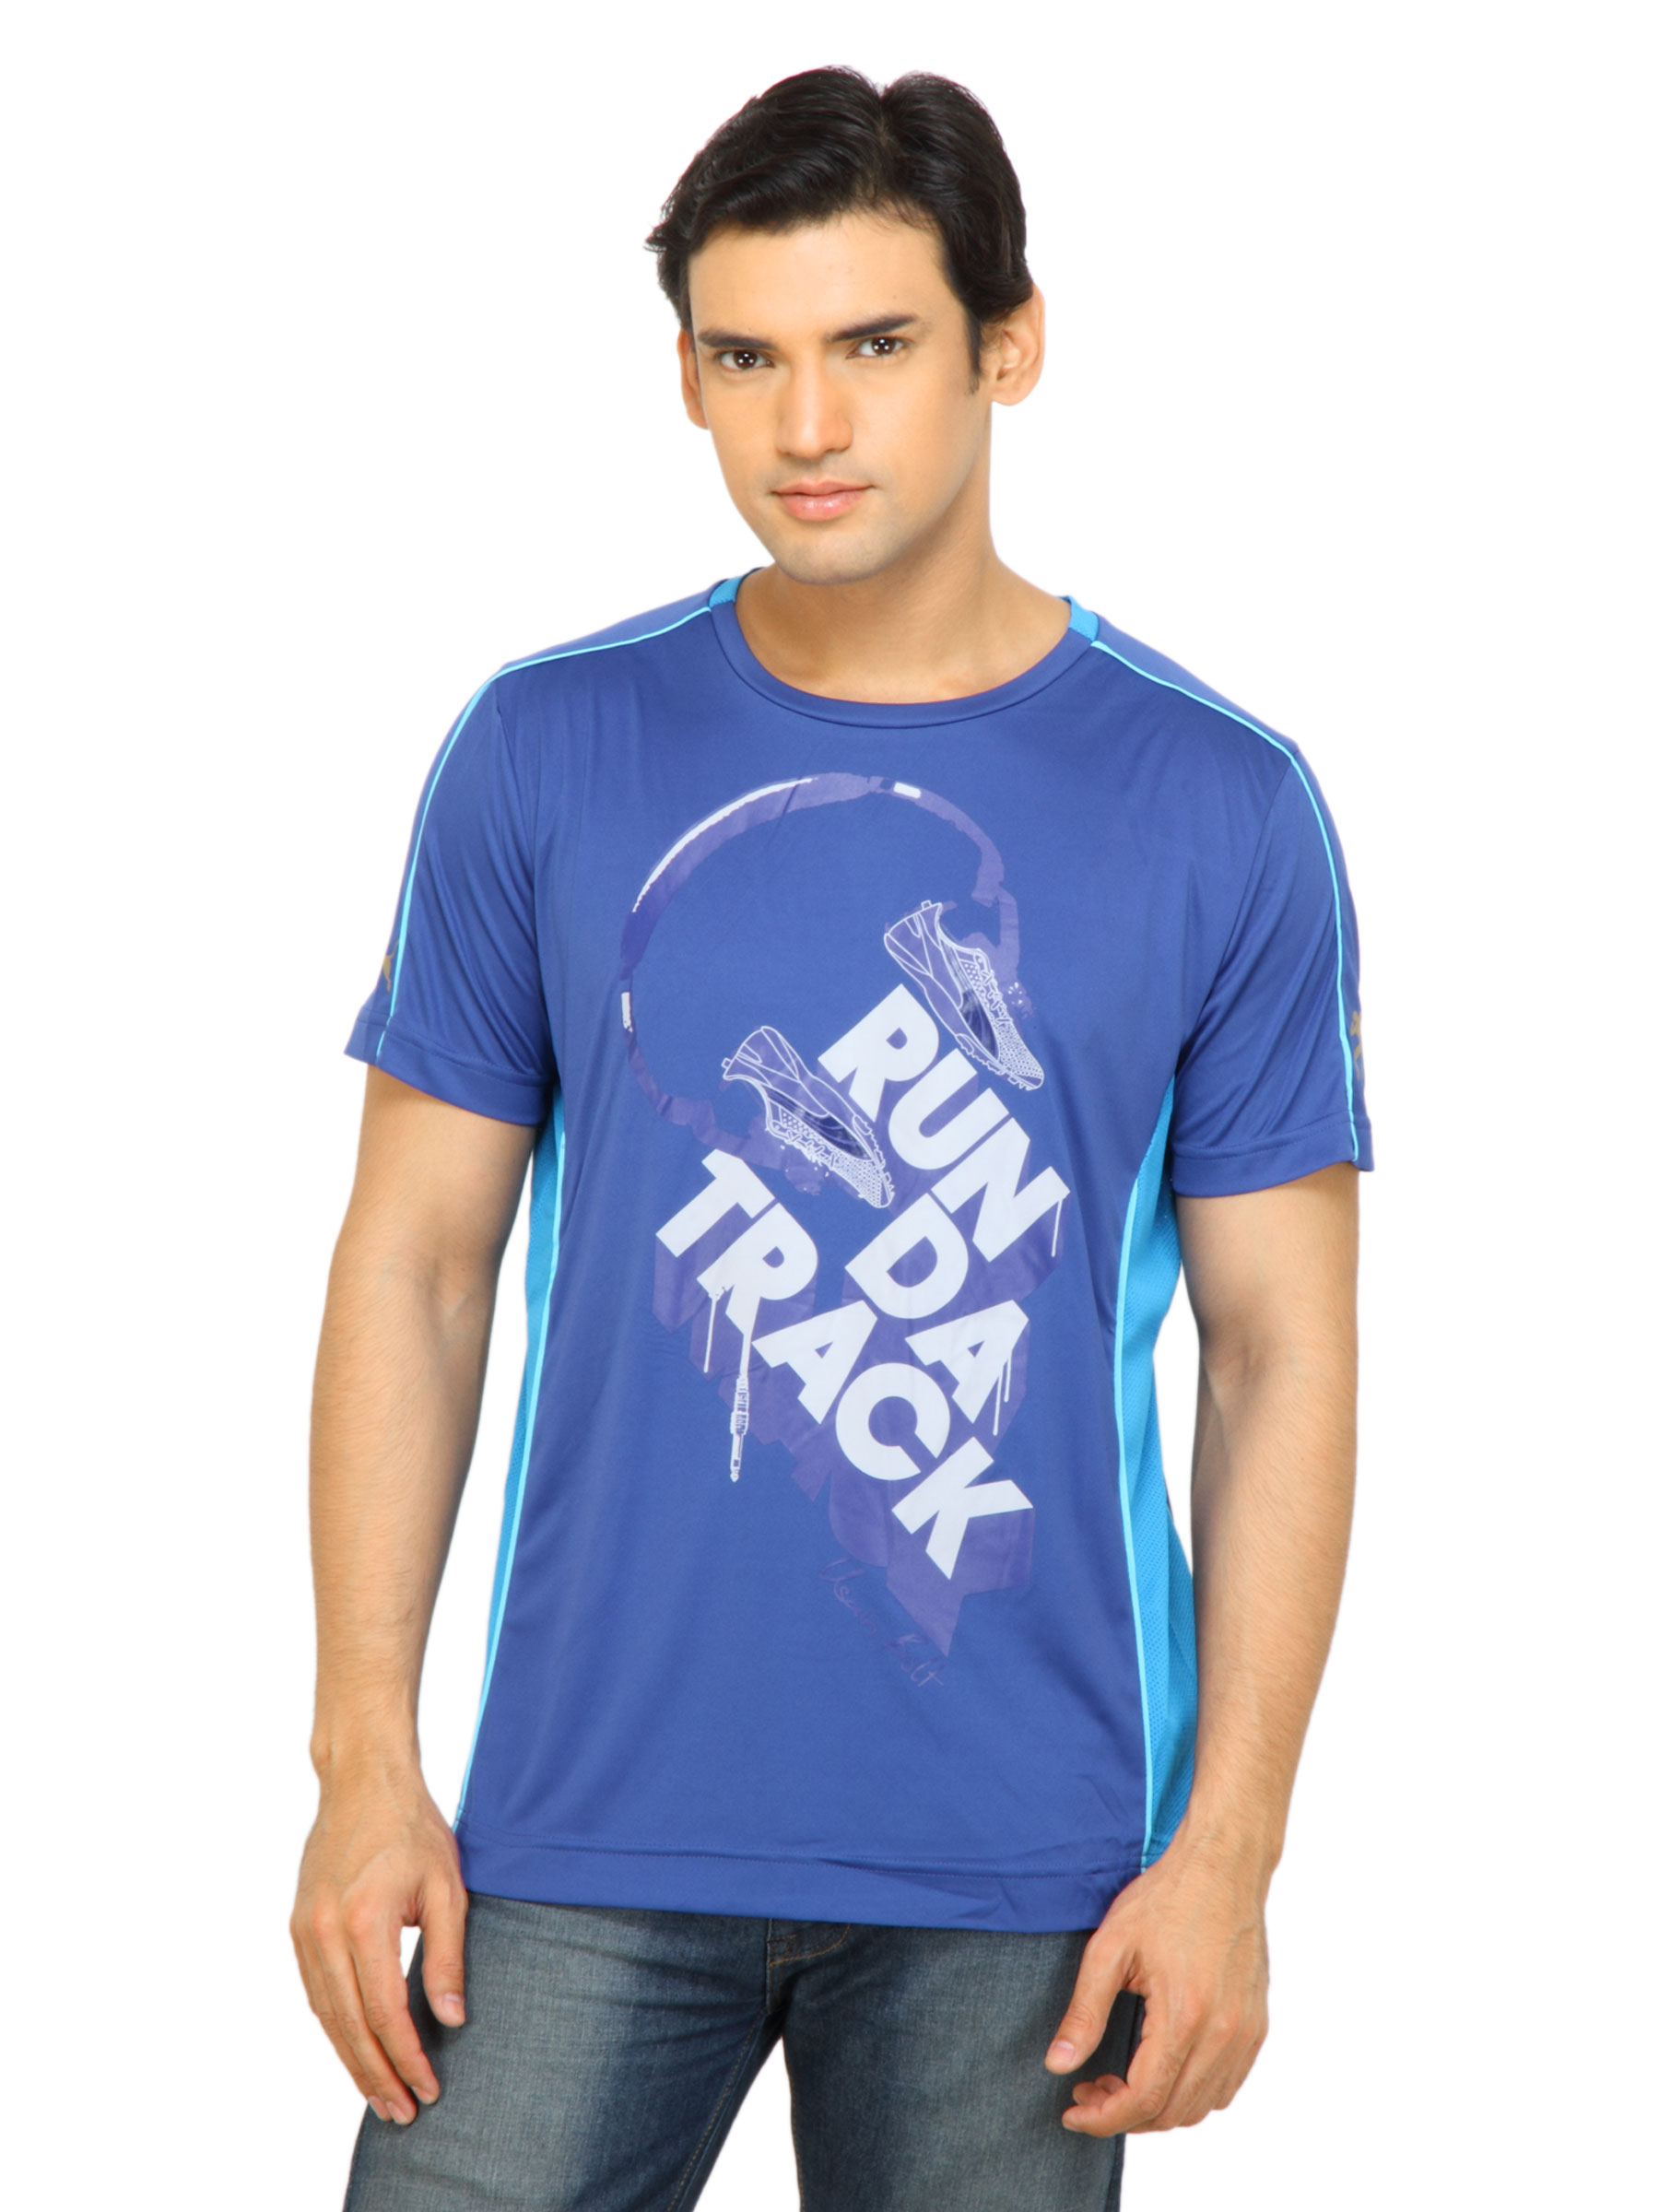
Puma Men Speed Grapic tee Blue Tshirt
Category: Apparel / Topwear / Tshirts
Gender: Men
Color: Blue
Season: Summer 2011
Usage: Sports